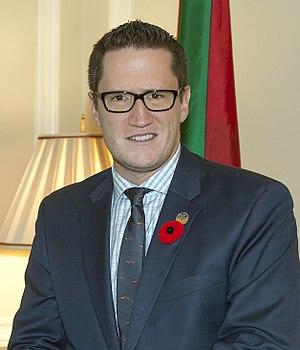
Benoit Charette, né le 19 juillet 1976 à Saint-Jérôme, est un homme politique québécois.